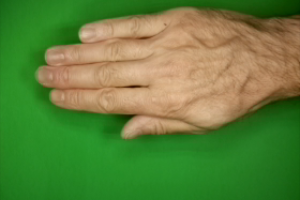
Label: paper